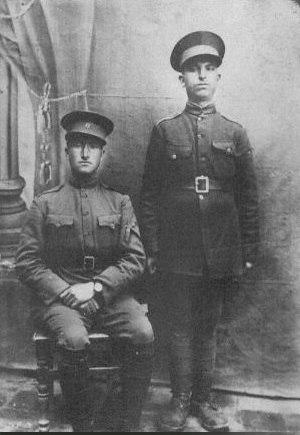
Selon la Constitution de la République Islamique d'Iran, tous les hommes âgés de plus de 18 ans doivent aller pour le service militaire ou la conscription. La longueur de la Conscription n'a pas un temps fixe, La loi prévoit une variation de la durée du service en fonction des besoins militaires du pays, la durée minimale étant pourtant fixée a 18 mois et la durée maximale a 24 mois